Gold Glove Award

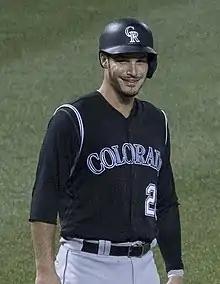
As of 2024, Nolan Arenado (with 6) has won the most Platinum Glove Awards of any player.

In 2011, Rawlings added an annual Platinum Glove Award awarded to the best defensive player in each league, as selected by fans from the year's Gold Glove winners. Numbers after a player's name indicate that he has won the award multiple times.